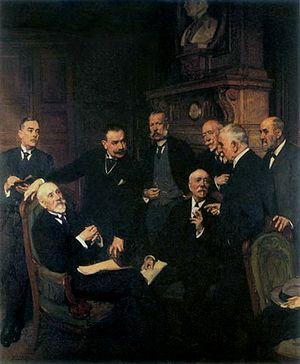
Herman Richir (1866-1942) Réunion du Conseil d'administration de la Banque nationale (1918) Huile sur toile, 230 x 195 cm Collections de la Banque nationale de Belgique
La Banque nationale de Belgique est la banque centrale de Belgique depuis 1850. Depuis le 1er janvier 2019, son gouverneur est Pierre Wunsch. Il succède à Jan Smets.